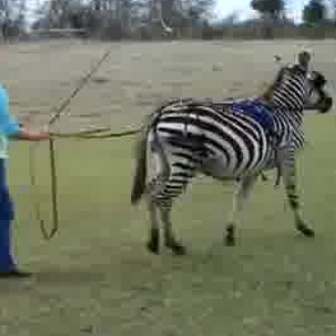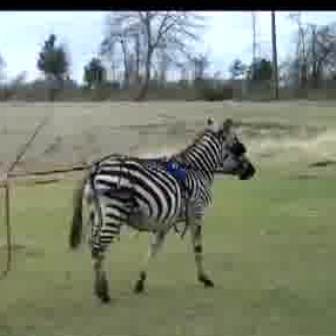
  Please identify the target specified by the bounding box [128,47,334,253] in the first image and locate it in the second image. Return the coordinates in [x_min,y_min,x_max,y_max] format.
Answer: [65,113,254,302]